Liam Genockey

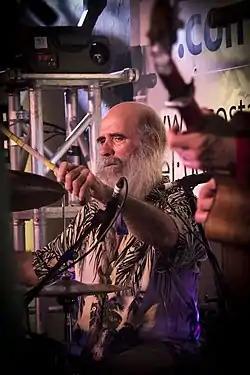
Genockey 2015.

Liam Genockey (born 12 August 1948) is an Irish musician, who is the drummer with British folk rock band Steeleye Span.